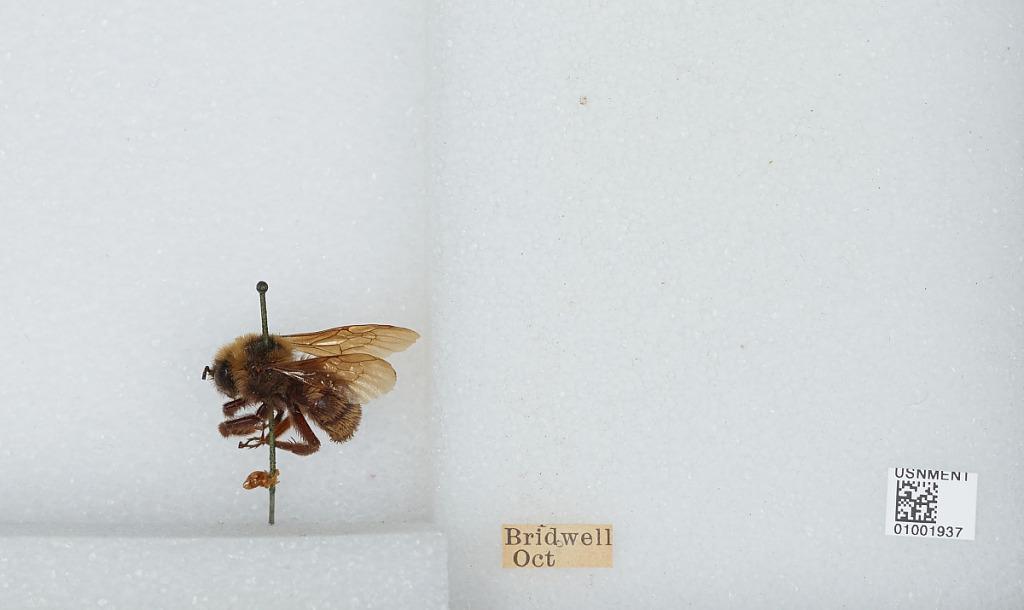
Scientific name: Bombus (Fervidobombus) fervidus fervidus (Fabricius)
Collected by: Bridwell